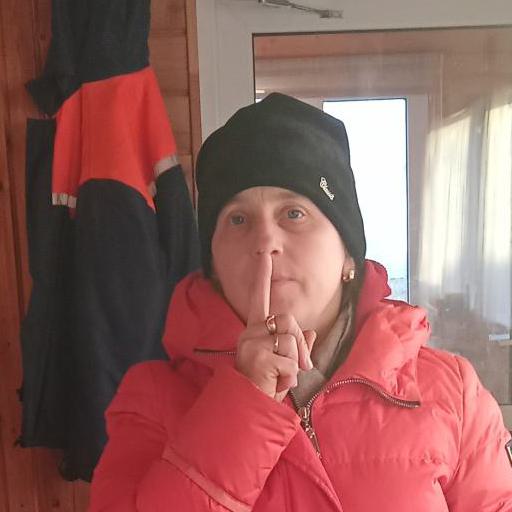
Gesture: mute